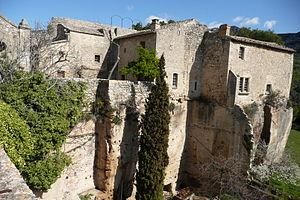
Vue sur Taillades.
Taillades est une commune française située dans le département de Vaucluse, en région Provence-Alpes-Côte d'Azur.